Gustaf Adolf Sellin

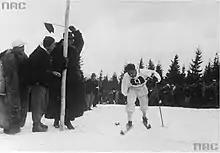

Gustaf Adolf Sellin was a Swedish nordic combined skier who competed in the 1930s. He won a silver medal in the individual event at the 1939 FIS Nordic World Ski Championships in Zakopane.